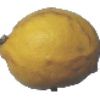
Label: Lemon 1